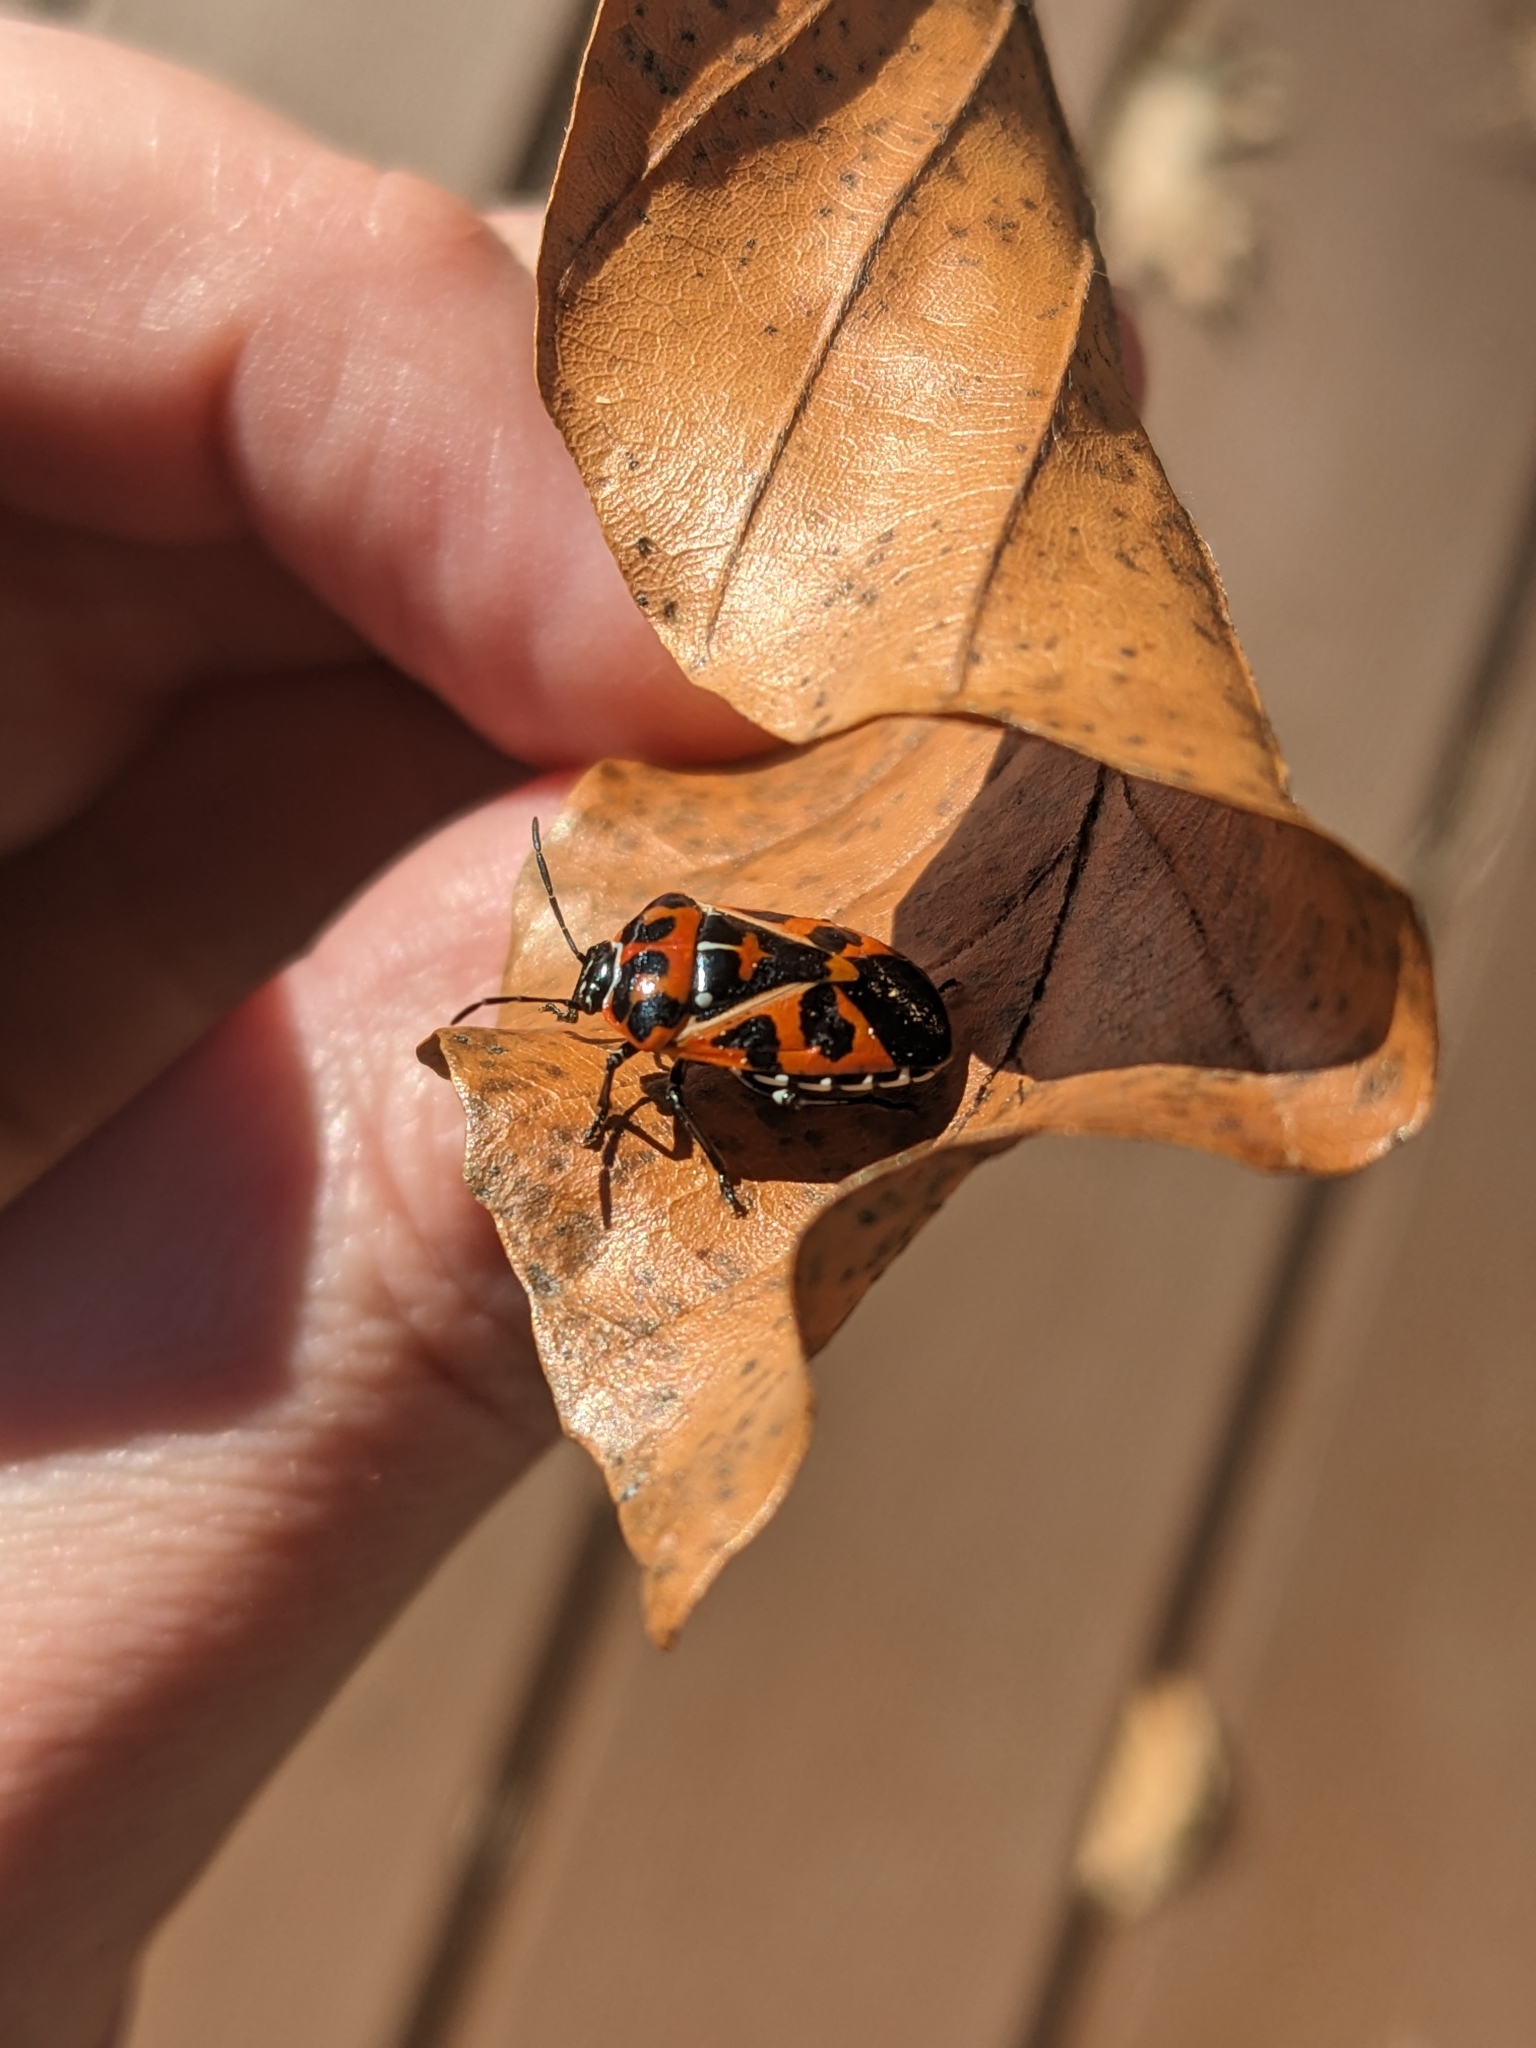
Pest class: stink_bug